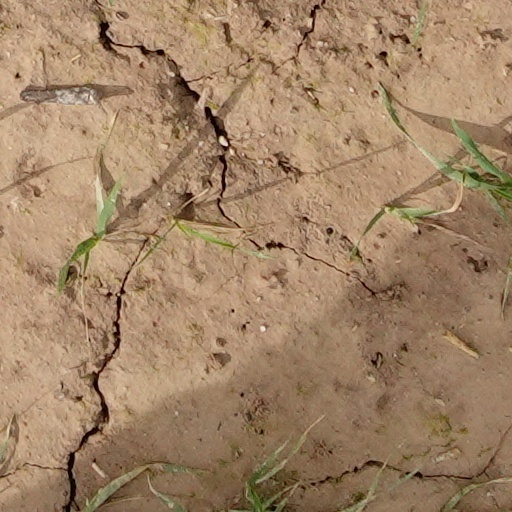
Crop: wheat